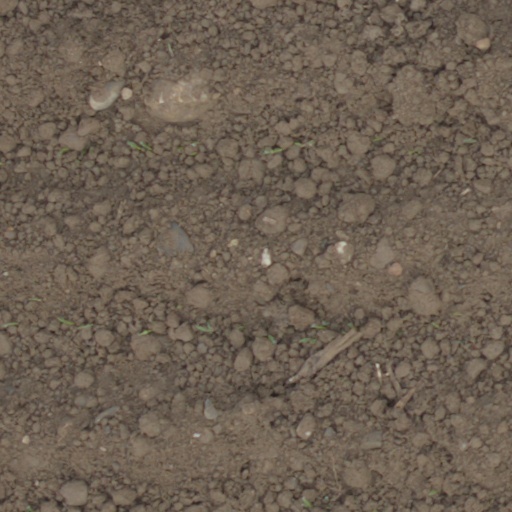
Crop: wheat